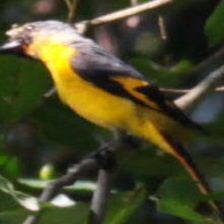
Species: FIERY MINIVET
Scientific name: PERICROCOTUS IGNEUS